Island

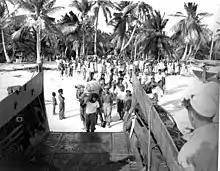
Residents of Bikini Atoll leaving due to nuclear testing.

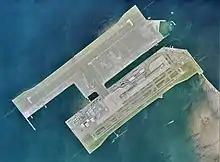
Kansai International Airport in Osaka is built on an artificial island.

The Polynesian diet got most of its protein from fishing. Polynesians were known to fish close to shore, as well as in deep water. It was reported that Rapa Nui people were known to fish as far as from shore at coral reefs. Spear, line, and net fishing were all used, to catch tuna as well as sharks and stingrays. Island cultures also cultivate native and non-native crops. Polynesians grew the native yam, taro, breadfruit, banana, coconut and other fruits and vegetables. Different island climates made different resources more important, such as the Hawaiian islands being home to irrigated fields of taro, whereas in some islands, like Tahiti, breadfruit was more widely cultivated and fermented in order to preserve it. There is archeological evidence that Canary Islanders would chew the roots of ferns for sustenance, a practice that wore heavily on their molars. These islanders would also grow barley and raised livestock such as goats.